Ernst Friedrich, Baron von Schlotheim

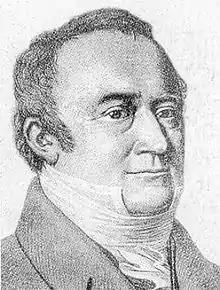
Ernst Friedrich, Baron von Schlotheim.

Ernst Friedrich, Freiherr von Schlotheim (2 April 176428 March 1832), German palaeontologist and politician, was born in Allmenshausen, Schwarzburg-Sondershausen.